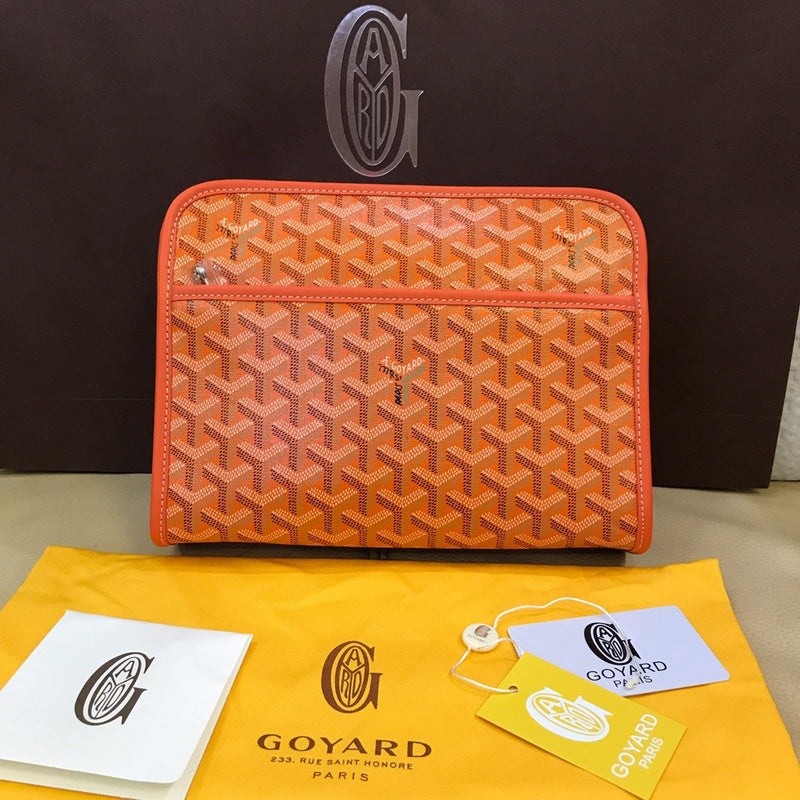
Fan - GOD Bags - 378
Fan - GOD Bags - 378 A+ Excellent Quality; Contact us if you've any questions in your mind.
Brand: Aavyana Bags
Category: Apparel & Accessories > Handbags, Wallets & Cases > Wallets & Money Clips > Card Cases